Saucier + Perrotte

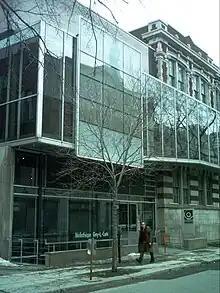
Cinémathèque Québécoise, 1997, Montreal, Canada

The design of the First Nations Garden Pavilion showcases the customs, traditions, and knowledge of the First Nation peoples. The pavilion signifies the connection between site and building, acting as a link between the spruce and maple areas of the forest around it. The thin, undulating, concrete roof shelters the exhibition, restroom, boutique, and office spaces. The pavilion’s exterior spaces are integrated into the surrounding environment through the minimal design of vertical surfaces, leaving an open terrain between the building and the site.